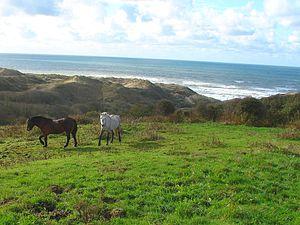
Photo prise à Écault (Pas-de-Calais, France)
Le Boulonnais est une région naturelle maritime et bocagère située sur le littoral de la Manche, dans le département du Pas-de-Calais.
Écault est un hameau dépendant de la commune française de Saint-Étienne-au-Mont, située dans le département du Pas-de-Calais, en région Hauts-de-France.
La communauté d'agglomération du Boulonnais, également connue sous le sigle CAB, est une communauté d'agglomération française, située dans le département du Pas-de-Calais, en région Hauts-de-France.